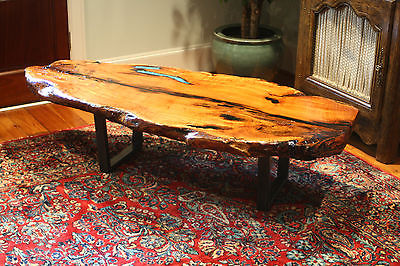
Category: table